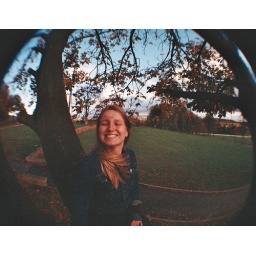
girl in tree